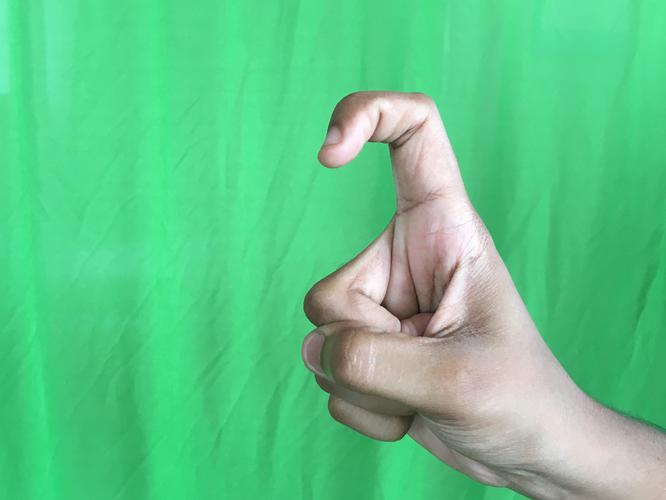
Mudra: Tamarachudam
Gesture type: single_hand